Mojca Senčar

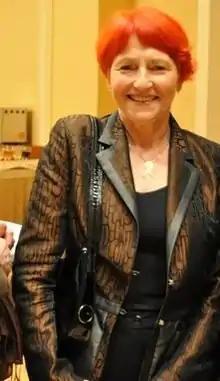
Mojca Senčar (2010)

Mojca Senčar (4 April 1940 – 26 May 2019) was a Slovene physician who specialized in oncology, palliative care, and the regulation of euthanasia. In 2005, she was selected as Slovene Woman of the Year.